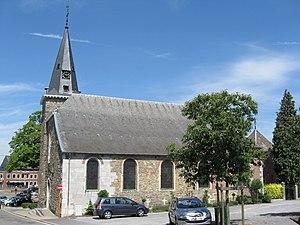
Eglise Saint-Antoine Ermite à Thimister
Le diocèse de Liège, dans la province de Liège en Belgique, compte 529 paroisses. Ces paroisses sont regroupées en unité pastorale, et certaines unités pastorales forment l'un des 17 doyennés.